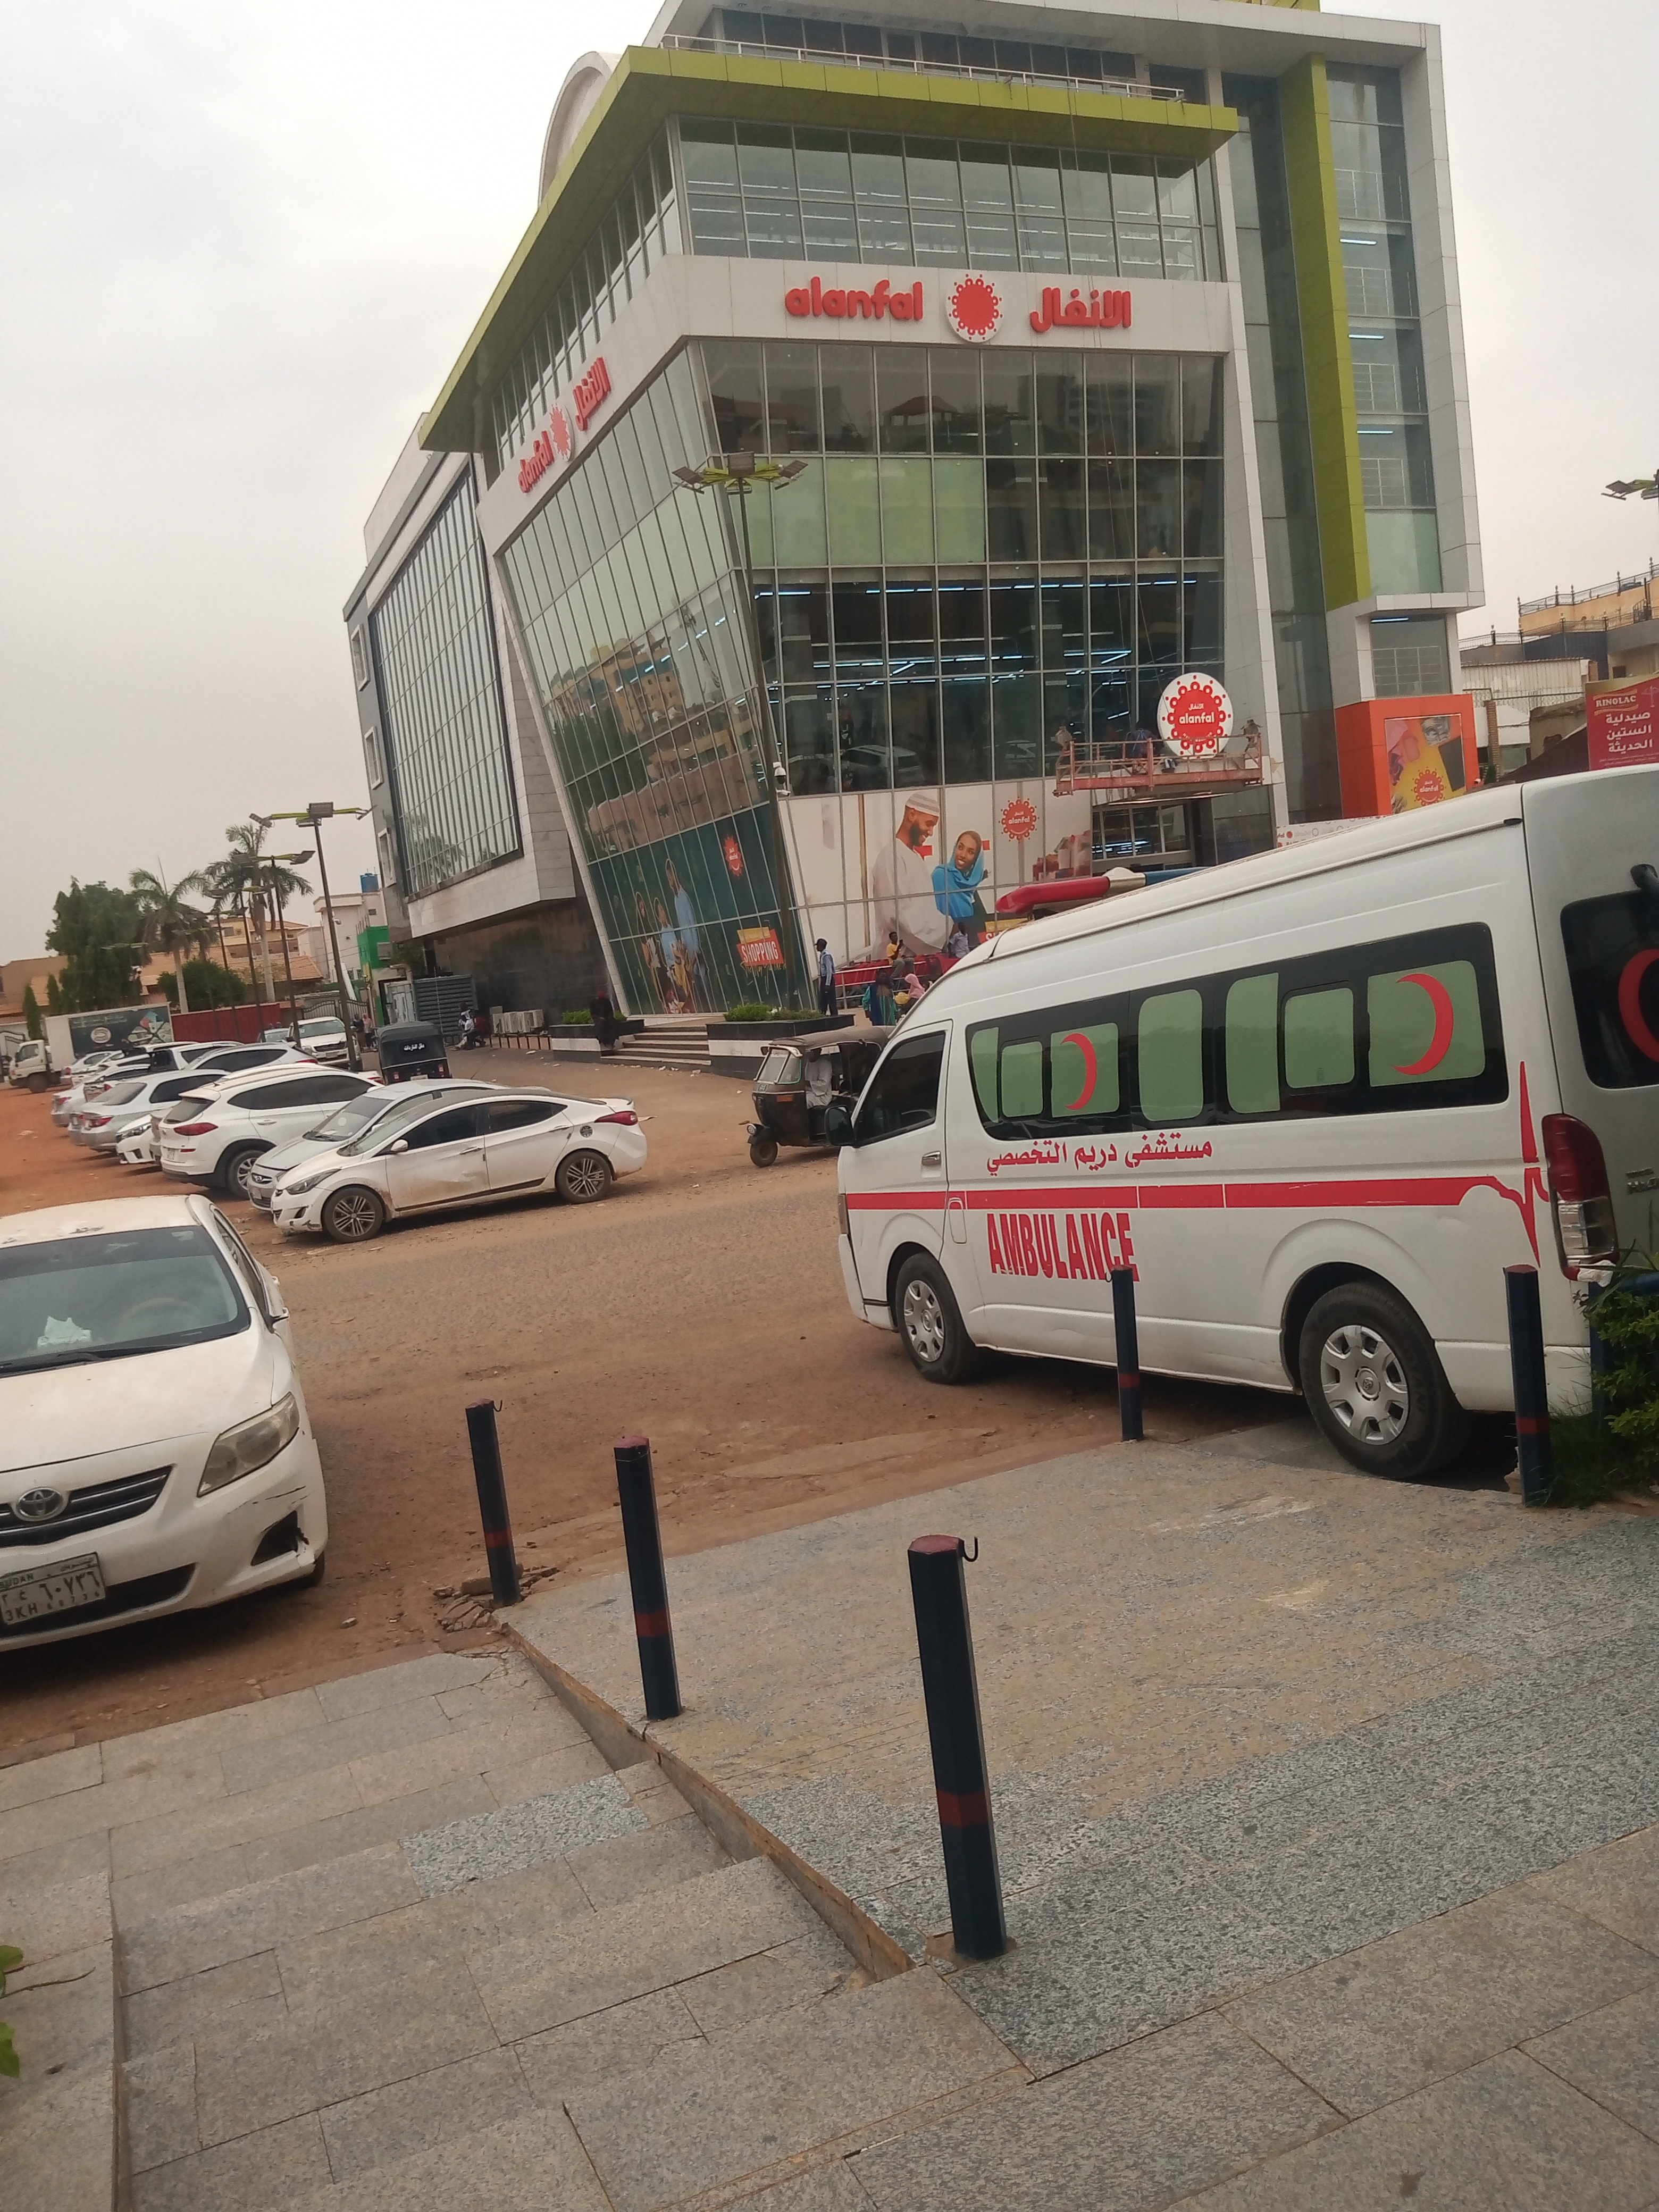
الوصف بالفصحى: مبنى تجاري أو خدمي حديث وتقف أمامه سيارة إسعاف
الوصف بالعامية السودانية: مبنى كبير وفي قدامو عربية إسعاف واقفة في شارع الزلط
التصنيف: Public Spaces & Infrastructure
التصنيف الفرعي: Transportation